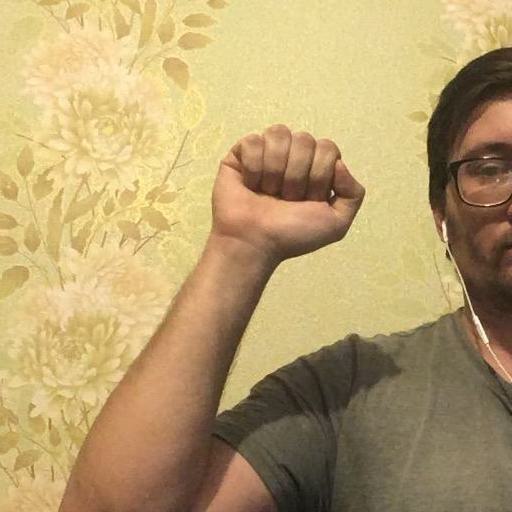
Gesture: fist